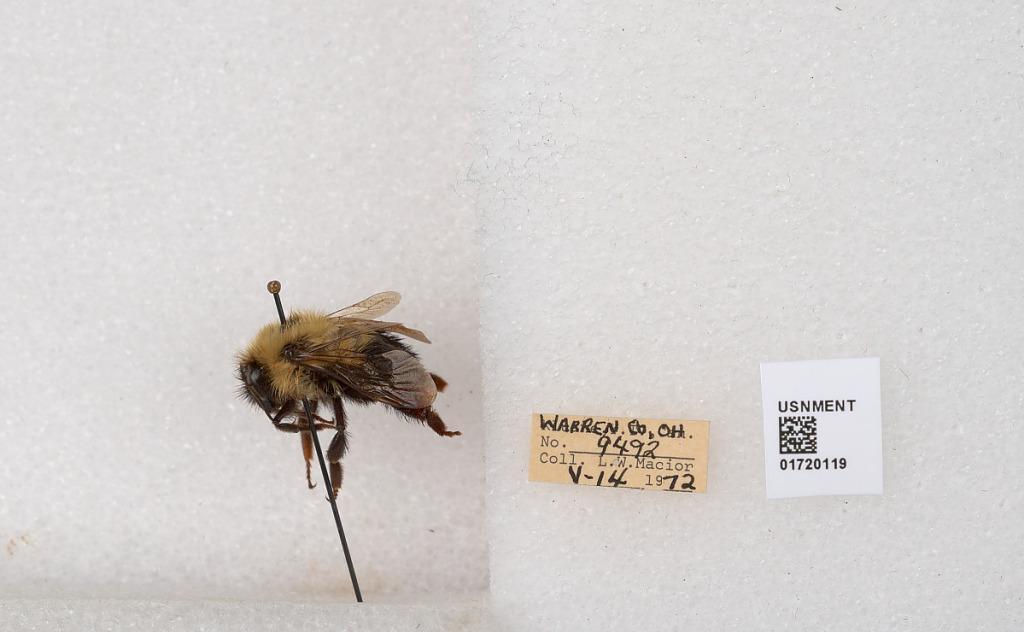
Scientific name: Bombus bimaculatus Cresson
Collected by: L. Macior
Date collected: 1972-5-14
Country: United States
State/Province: Ohio
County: Warren
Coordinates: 39.4276, -84.1668